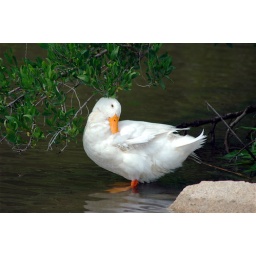
Photos from an afternoon in Chestertown, MD, including a public sail on the 1767 replica ship Sultana